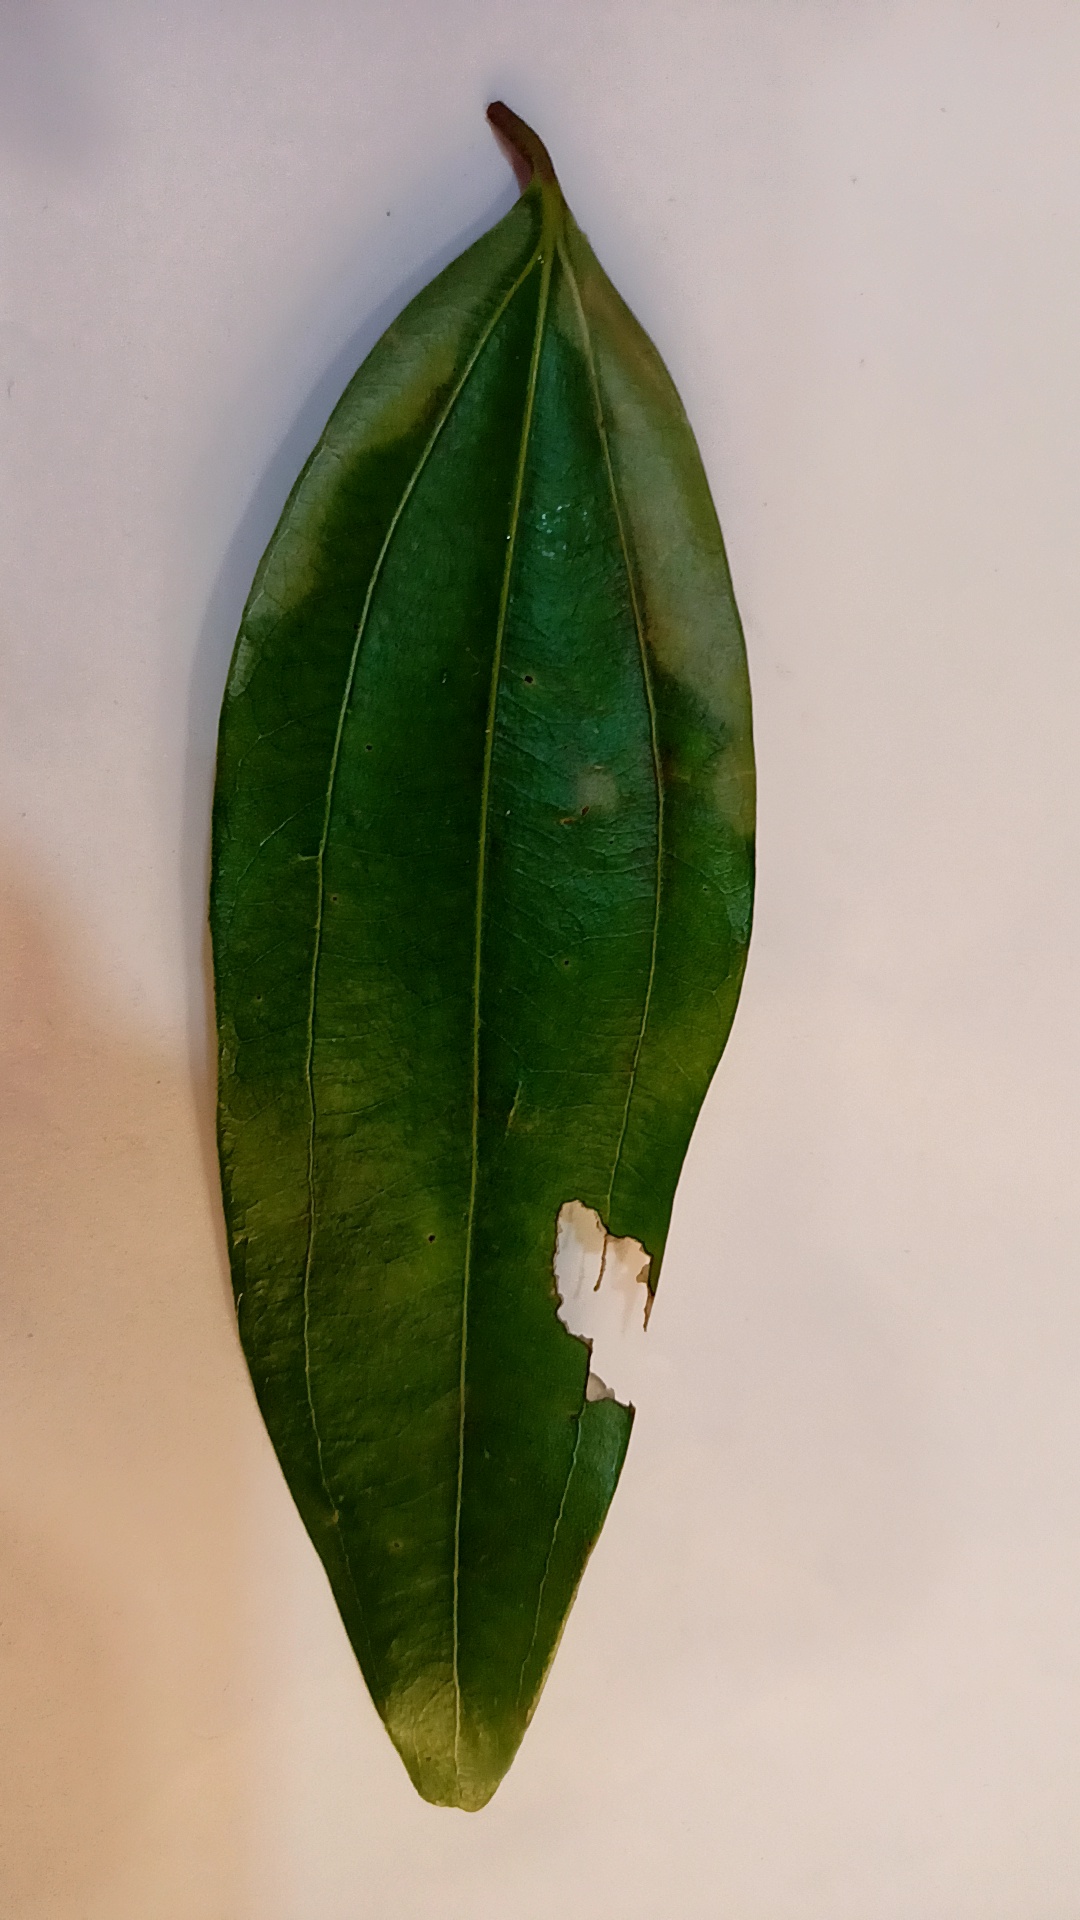
Label: Disease